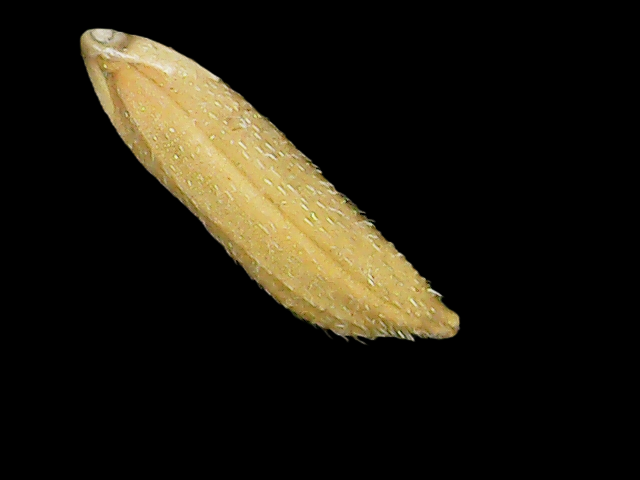
Rice variety: Binadhan16